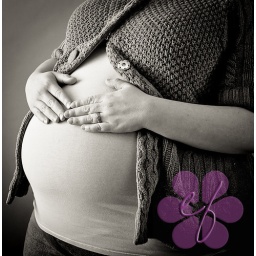
Tried using a window as a soft box by placing a white sheet over the window. Love the effect!